Hatboro, Pennsylvania

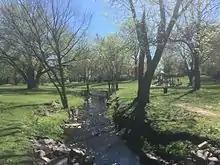
Hatboro Memorial Park

Public parks serving the borough of Hatboro include Hatboro Memorial Park, Eaton Park, Tanner Park, Miller Meadow, Blair Mill Park, home of the Hatboro Little League baseball fields, which is owned by Upper Moreland Township but is in Horsham Township, Celano Park, and Pennypack Park (on the grounds of the now-closed Pennypack Elementary School).